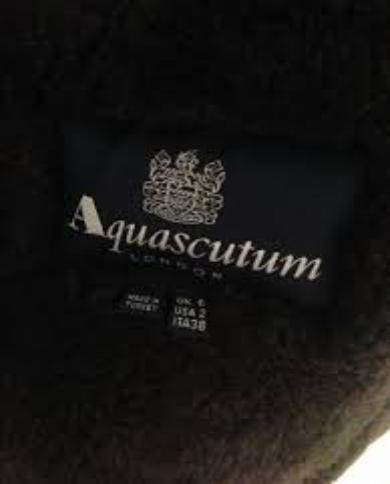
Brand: Aquascutum
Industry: Clothes